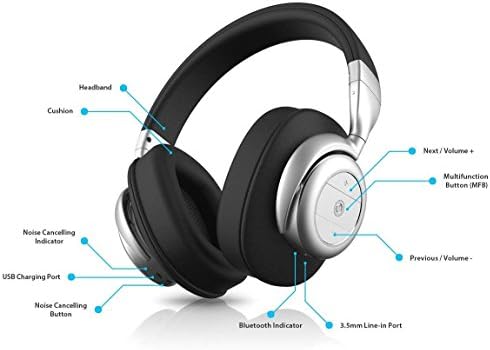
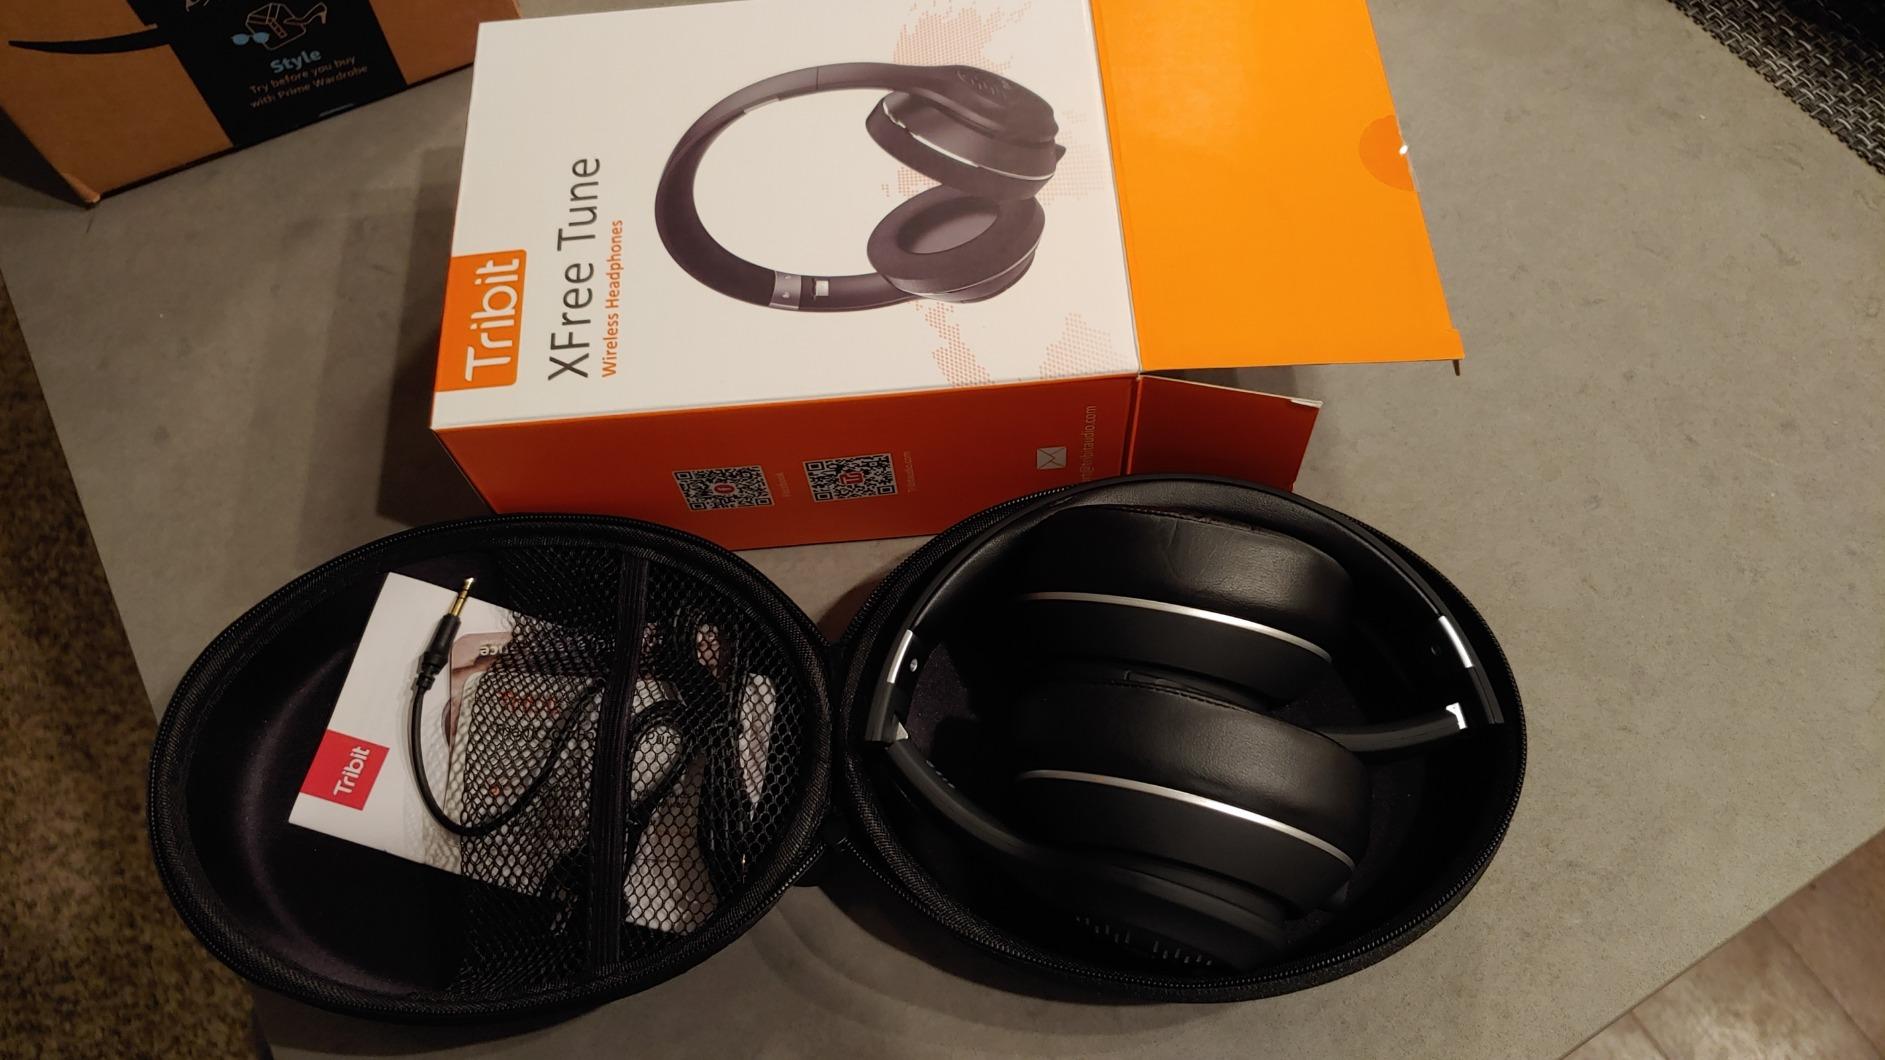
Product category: headphones
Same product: no